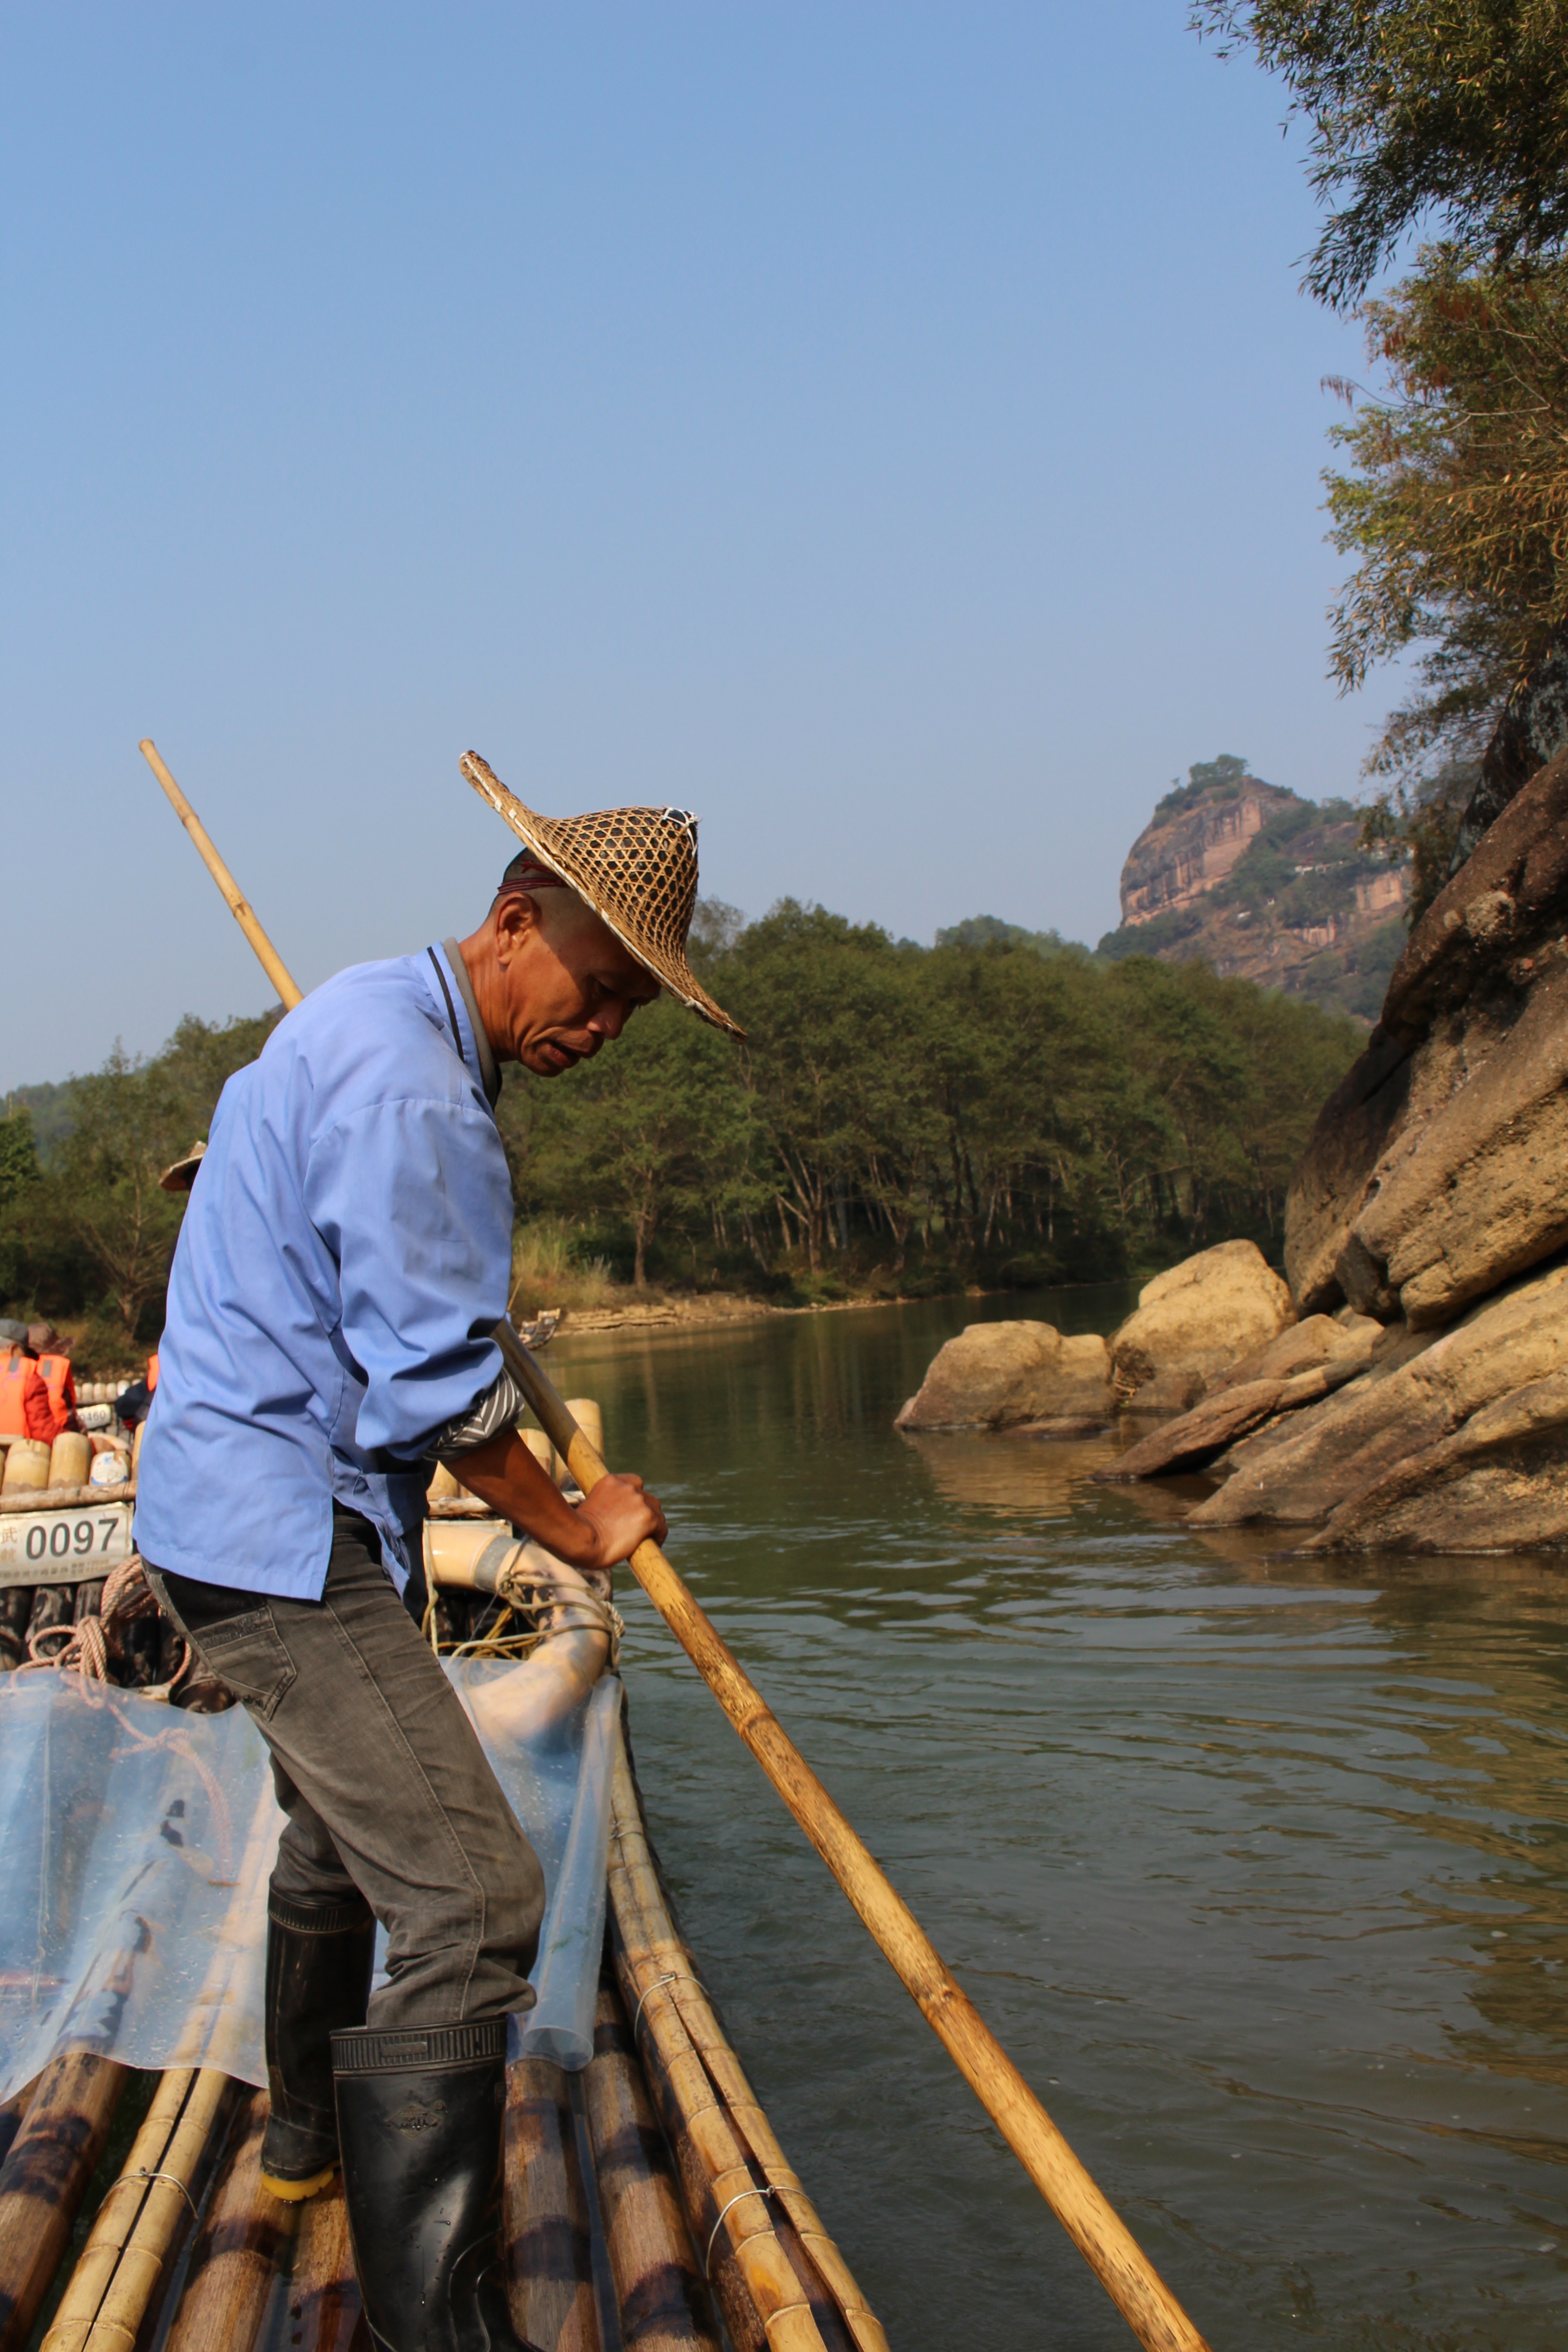
boat, river, valley, travel, paddle, vehicle, boating, bamboo, raft, catamaran, people's republic of china, voyeur, non discrete